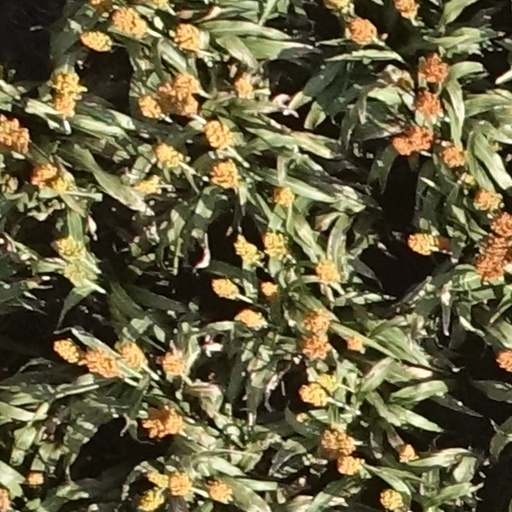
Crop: sorghum